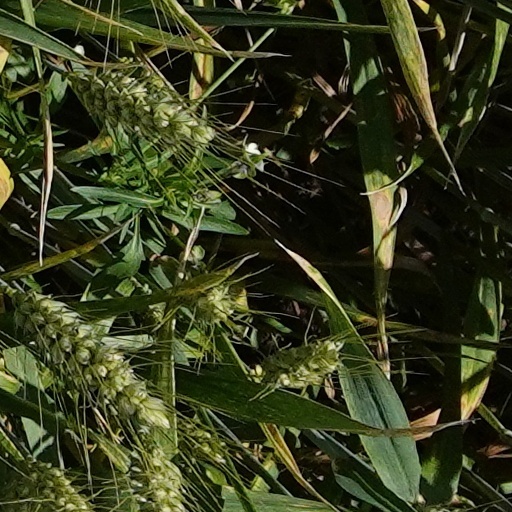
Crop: wheat